Perfect information

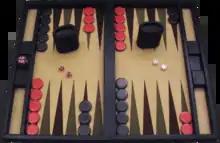
Backgammon includes chance events, but by some definitions is classified as a game of perfect information.

Chess is an example of a game with perfect information, as each player can see all the pieces on the board at all times. Other games with perfect information include tic-tac-toe, Reversi, checkers, and Go.